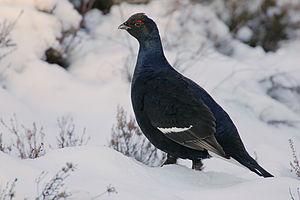
Le massif du Vercors est un massif montagneux des Préalpes, à cheval sur les départements français de l'Isère et de la Drôme, culminant à 2 341 mètres d'altitude au Grand Veymont. Sa nature géologique principalement calcaire offre un relief fait de falaises, de crêtes, de vaux, de gorges, plus complexe que le qualificatif de « plateau » pourrait le laisser supposer. De ce fait, il est divisé en plusieurs régions, géographiquement et historiquement distinctes : les Quatre Montagnes, les Coulmes, le Vercors Drômois, les Hauts-Plateaux et, en piémont, le Royans, la Gervanne, le Diois et le Trièves. Le surnom de « Forteresse » lui a par ailleurs été associé.
La réserve naturelle nationale des Hauts de Villaroger est une réserve naturelle nationale se trouvant en Haute Tarentaise, dans le Massif de la Vanoise. Classée en 1991, elle occupe une surface de 1 062 ha et protège des zones boisées qui manquent à la zone centrale du Parc national de la Vanoise.